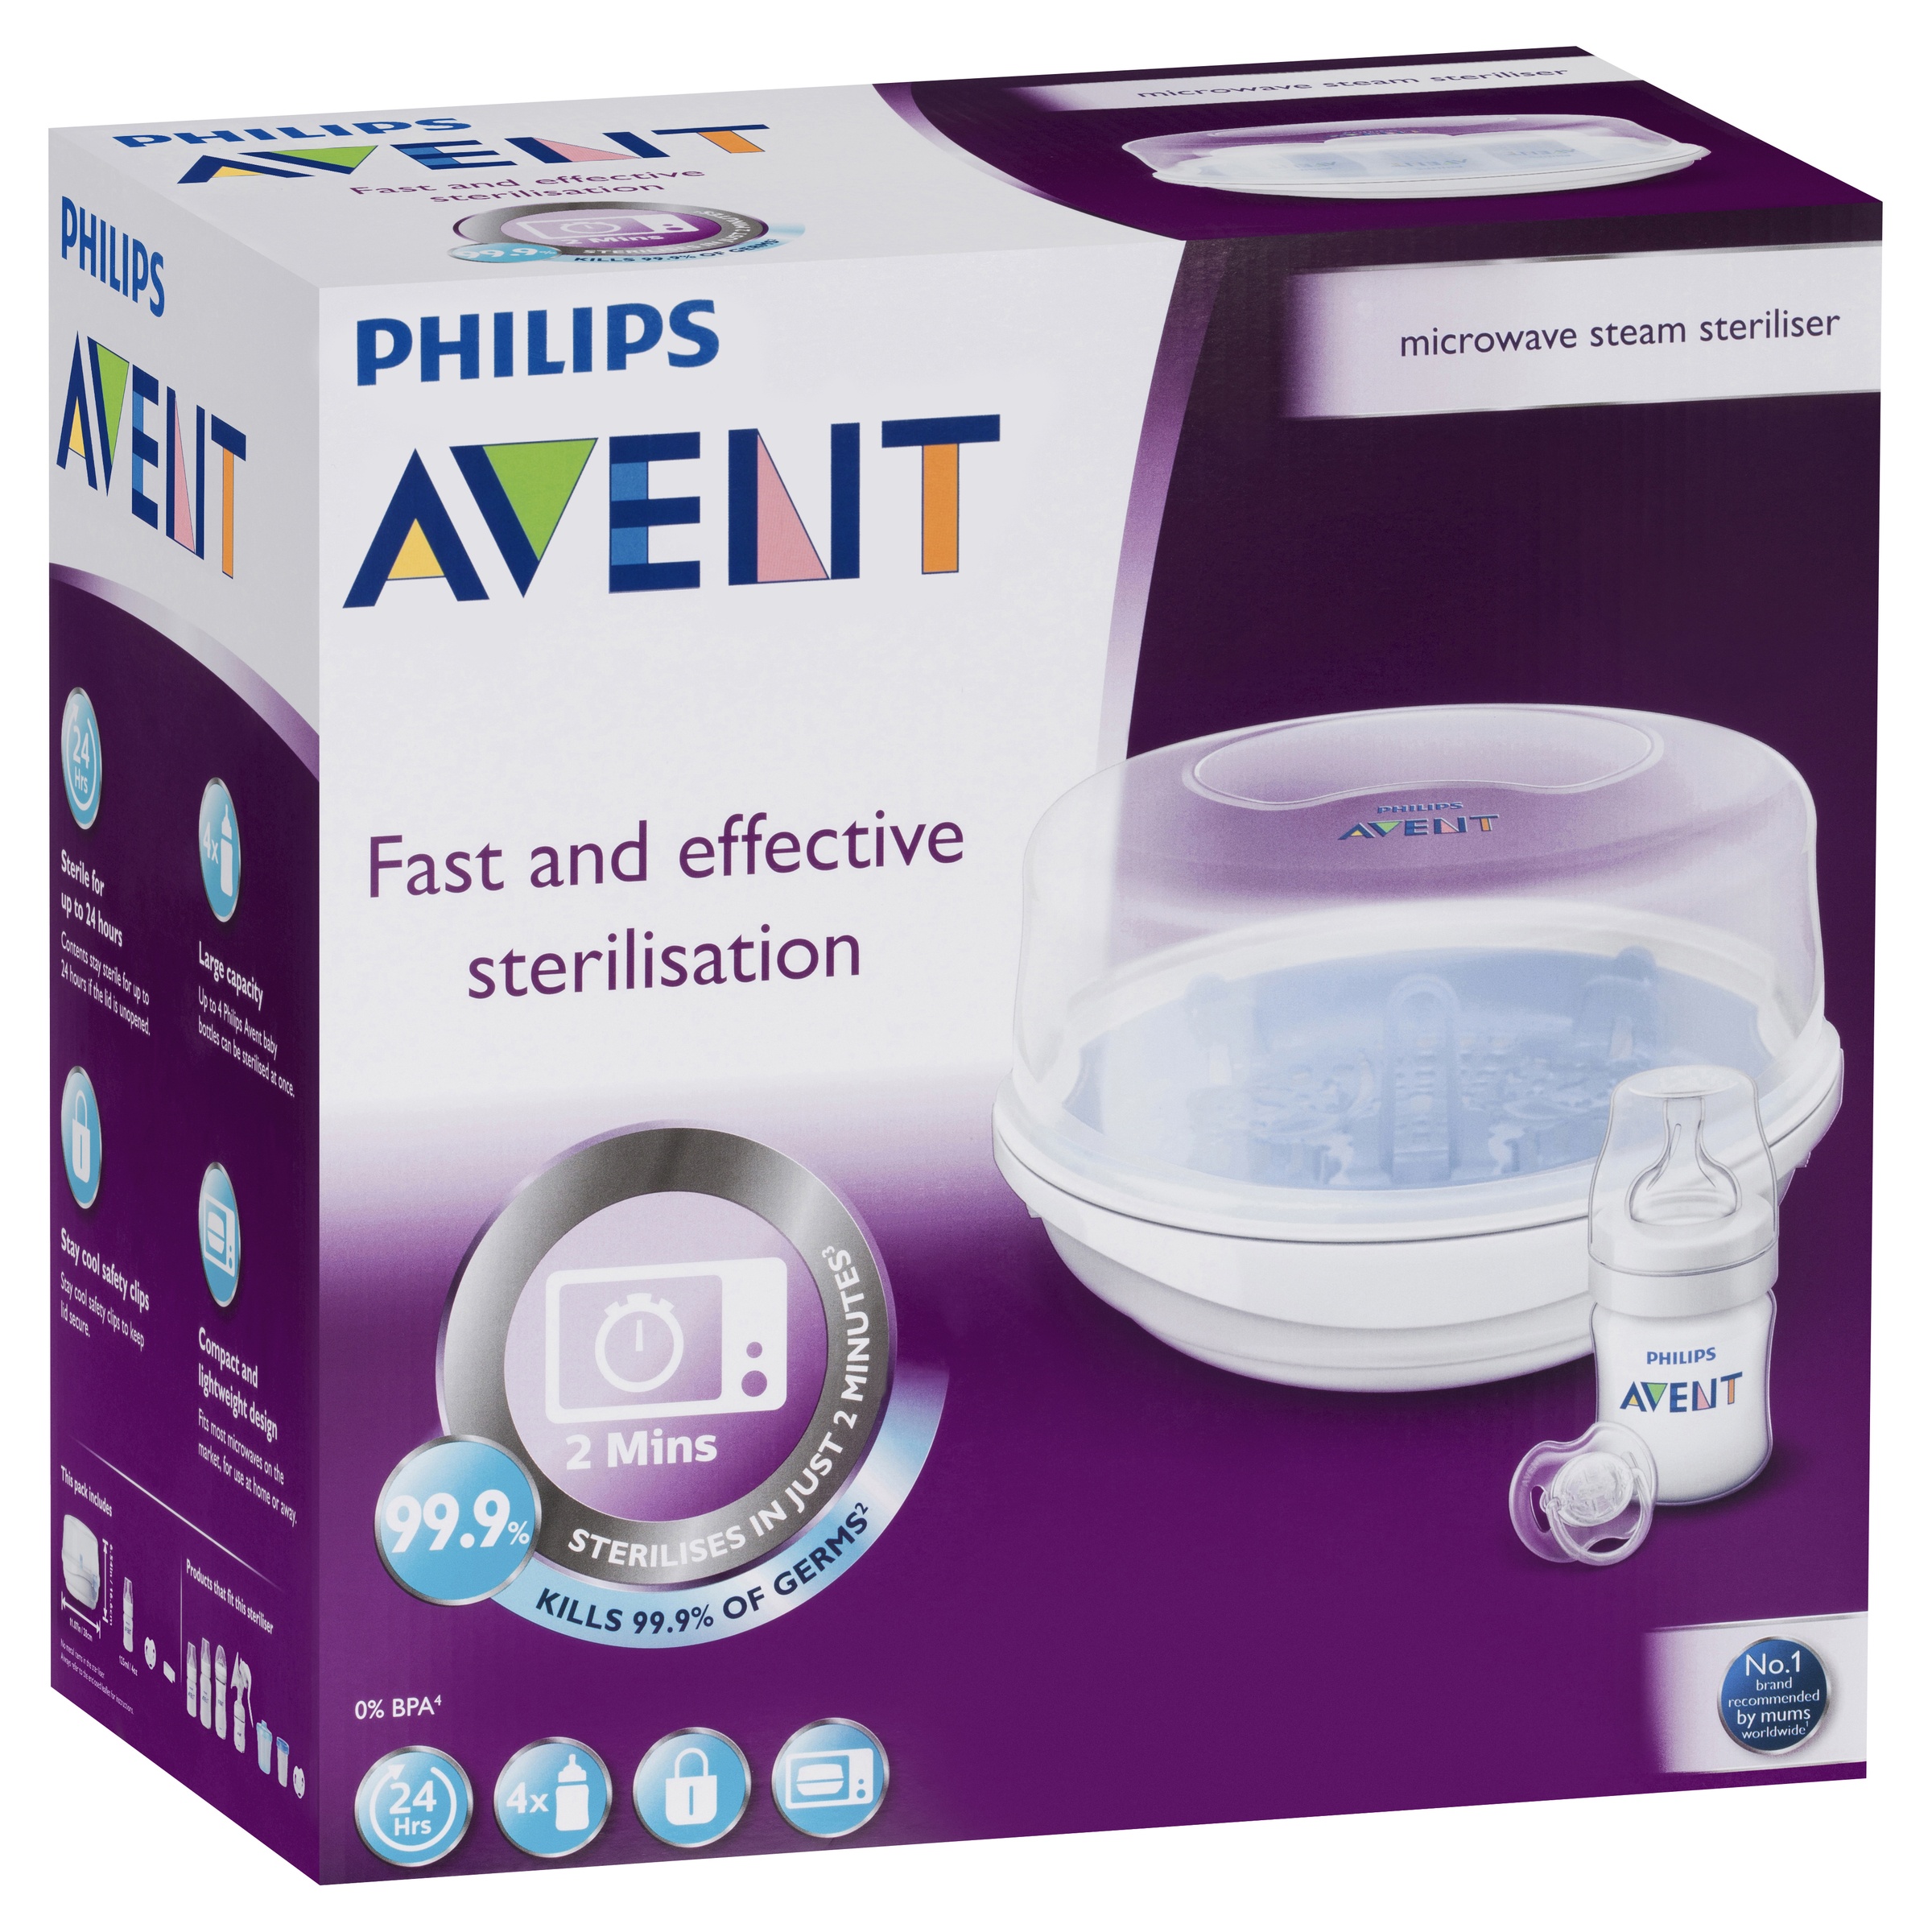
Philips Avent Microwave Steam Steriliser
Fast and effective sterilisation. Sterilises in just 2 minutes (2 minutes at 1200-1850W, 4 minutes at 850-1100W, 6 minutes at 500-800W). No. 1 brand recommended by mums worldwide (based on December 2015 GemSeek online satisfaction survey conducted among more than 9,000 female users of childcare brands and products). 0% BPA (following EU regulation 10/2011). Sterile for up to 24 hours - contents stay sterile for up to 24 hours if the lid is unopened. Large capacity - up to 4 Philips Avent baby bottles can be sterilised at once. Stay Cool safety clips - stay cool safety clips to keep lid secure. Compact and lightweight design - fits most microwaves on the market, for use at home or away. Natural steam sterilising. The steriliser uses natural steam to sterilise baby bottles and other products, killing 99.9% of harmful germs (listeria monocytogenes, Escherichia coli, Staphylococcus aureus, Salmonella champaign, Pseudomonas Aeruginosa. The test results are provided by an independent test lab) without using chemicals. Perfect for giving you peace of mind that all your baby bottles and other products are sterile. Sterilises in just 2 minutes (2 minutes at 1200-1850W, 4 minutes at 850-1100W, 6 minutes at 500-800W). The microwave steam steriliser can be used to sterilise baby bottles and other products in just 2 minutes. The exact length of the cycle depends on the wattage of your microwave.
Brand: Avent
Category: Baby & Toddler > Nursing & Feeding > Bottle Warmers & Sterilizers > Sterilizers > Microwave Sterilizers